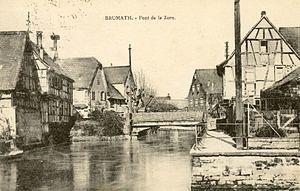
Carte postale du pont sur la Zorn à Brumath en 1932
Brumath est une commune française située dans le département du Bas-Rhin, en région Grand Est.